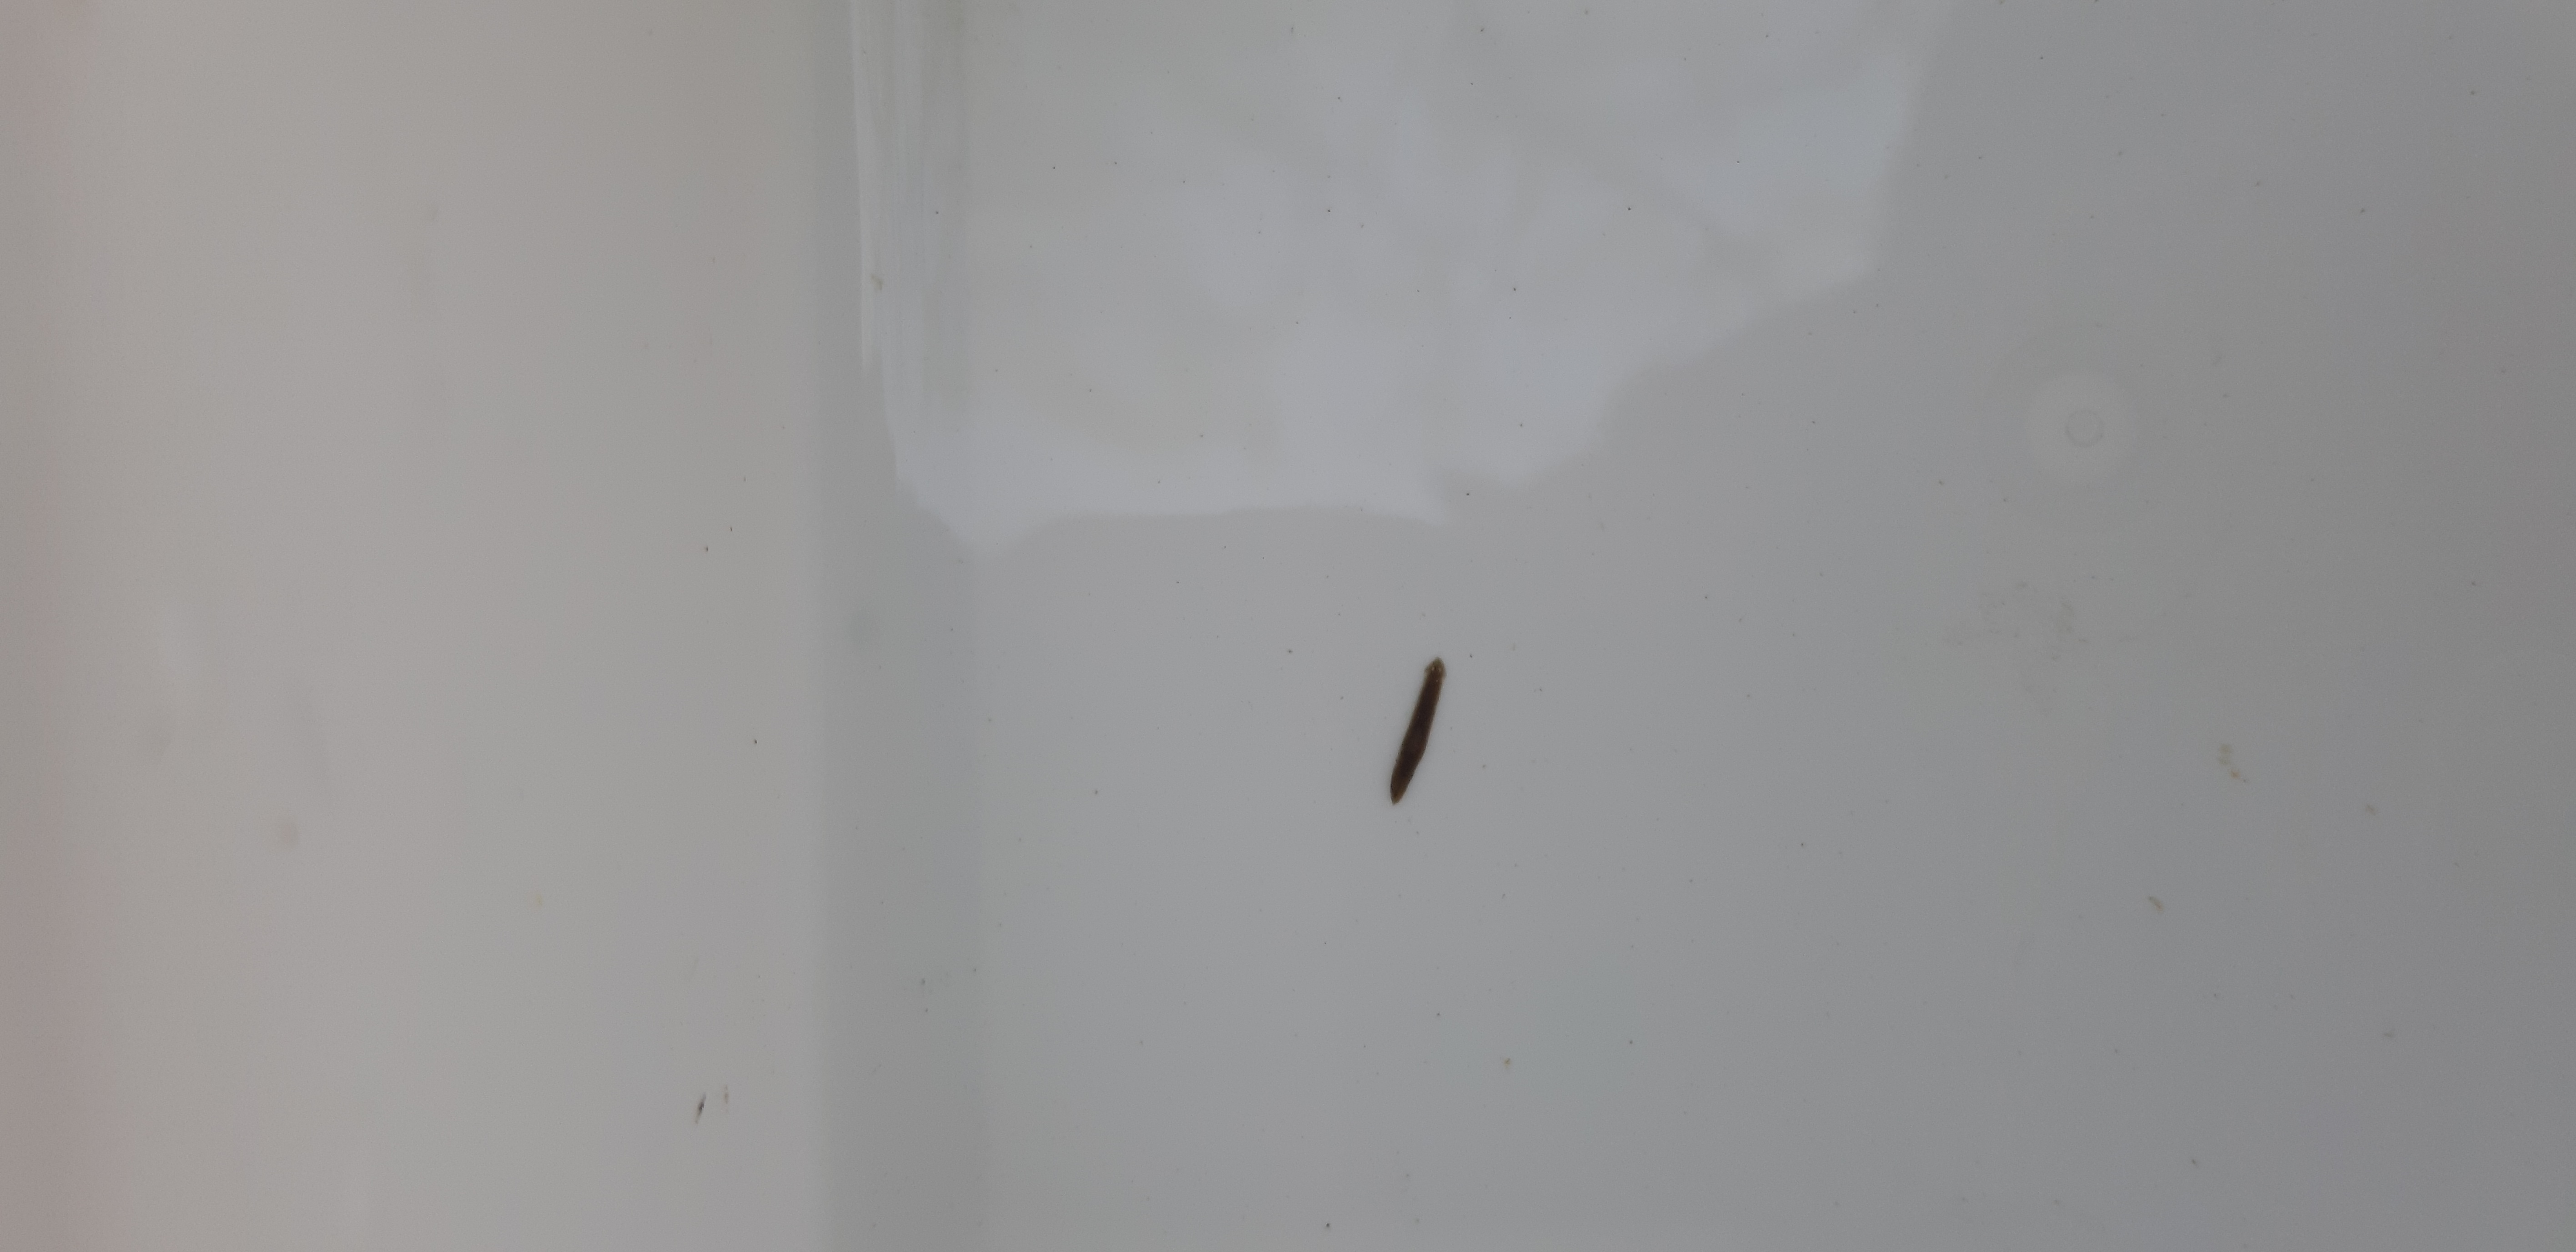
Macroinvertebrate group: flat_worms